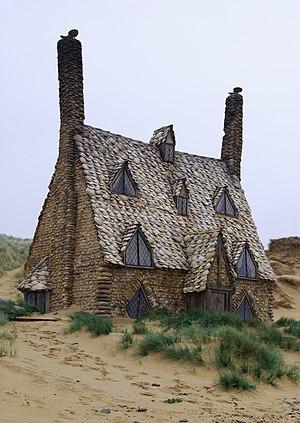
La chaumière aux coquillages reconstituée sur Freshwater Beach West, lors du tournage des ""Reliques de la Mort"""
Harry Potter et les Reliques de la Mort, partie 2 est un film américano-britannique réalisé par David Yates, sorti en 2011. Adapté du roman éponyme de J. K. Rowling, il est le huitième et dernier volet de la série de films Harry Potter. Il fait suite à Harry Potter et les Reliques de la Mort, partie 1, les producteurs ayant décidé de scinder l'adaptation du dernier roman Harry Potter en deux parties.